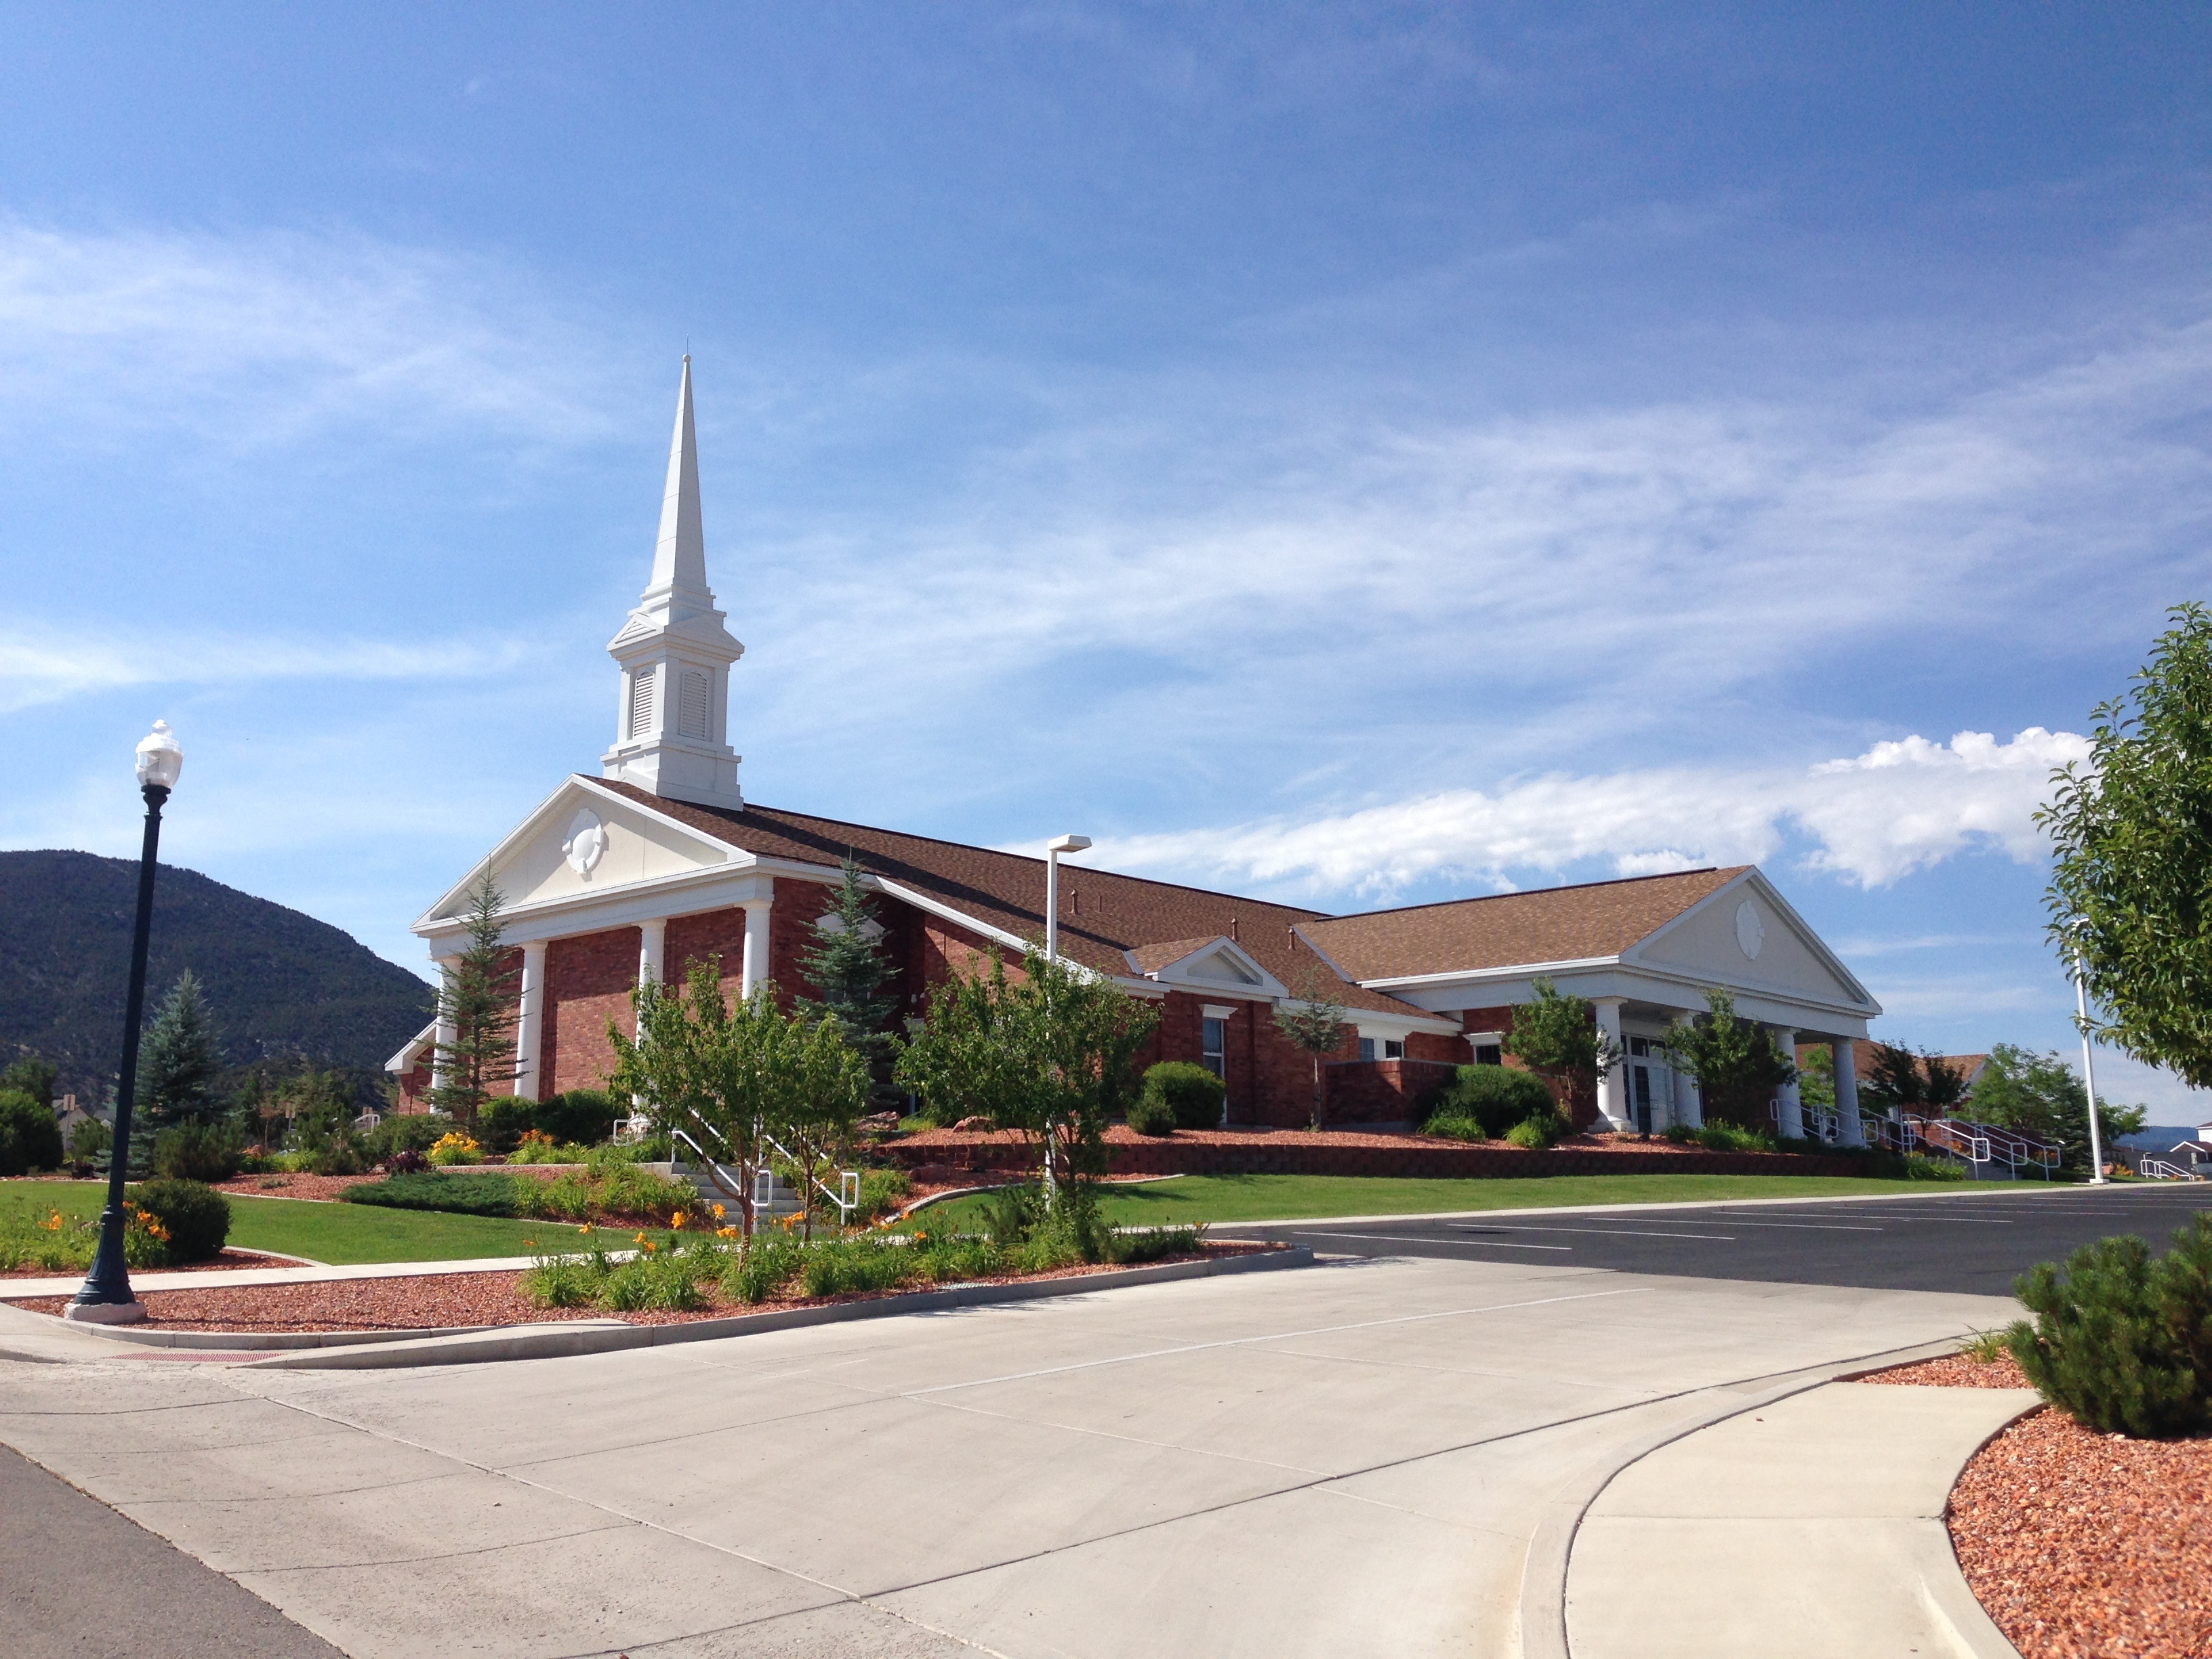
architecture, structure, view, building, home, urban, cityscape, suburb, plaza, property, church, exterior, place of worship, utah, day, scene, estate, real estate, street view, residential area